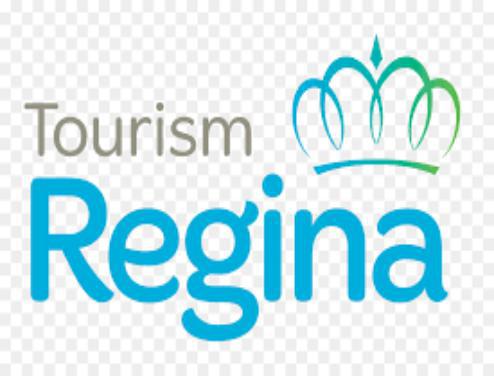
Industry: Clothes